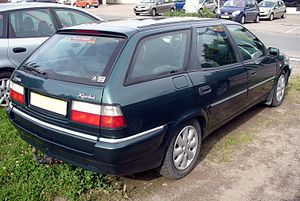
Citroën Xantia / Historie / Facelift
Citroën Xantia var en i slutningen af 1992 introduceret stor mellemklassebil fra bilfabrikanten Citroën, som afløste Citroën BX. Modelprogrammet blev i september 1995 udvidet med stationcarudgaven Break.